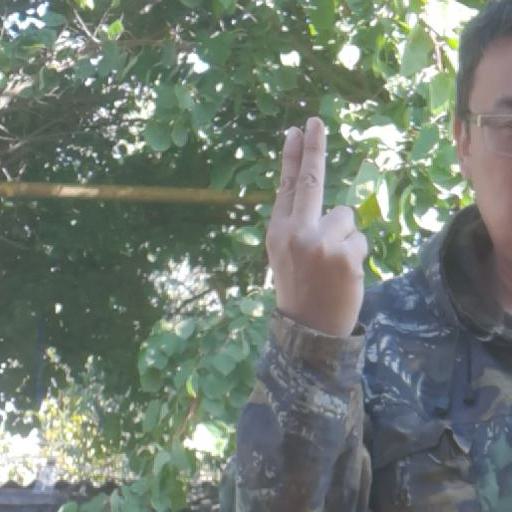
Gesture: two_up_inverted